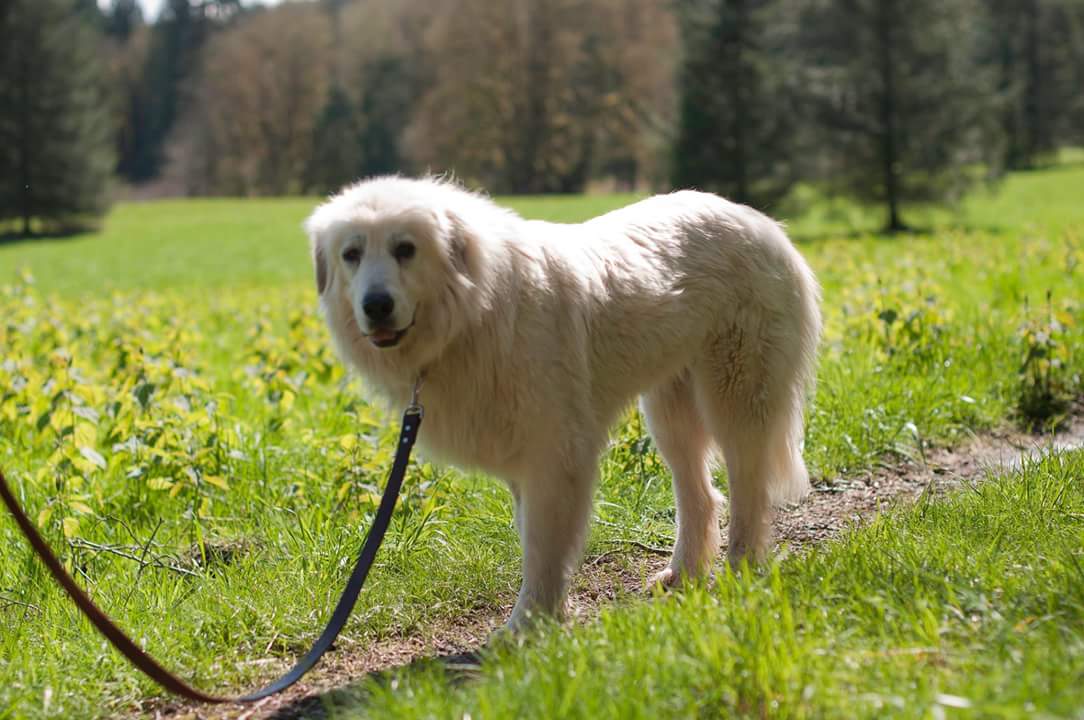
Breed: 225-n000073-Great_Pyrenees